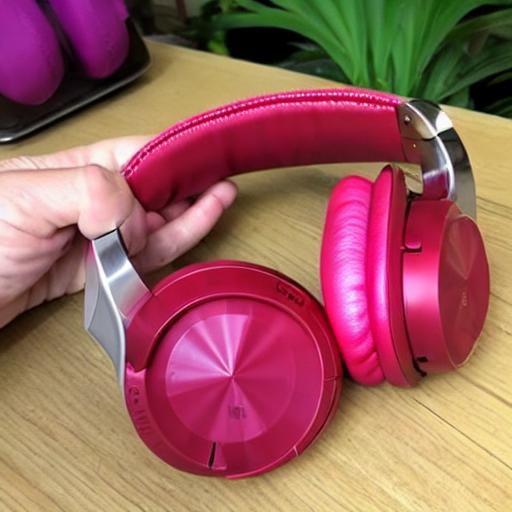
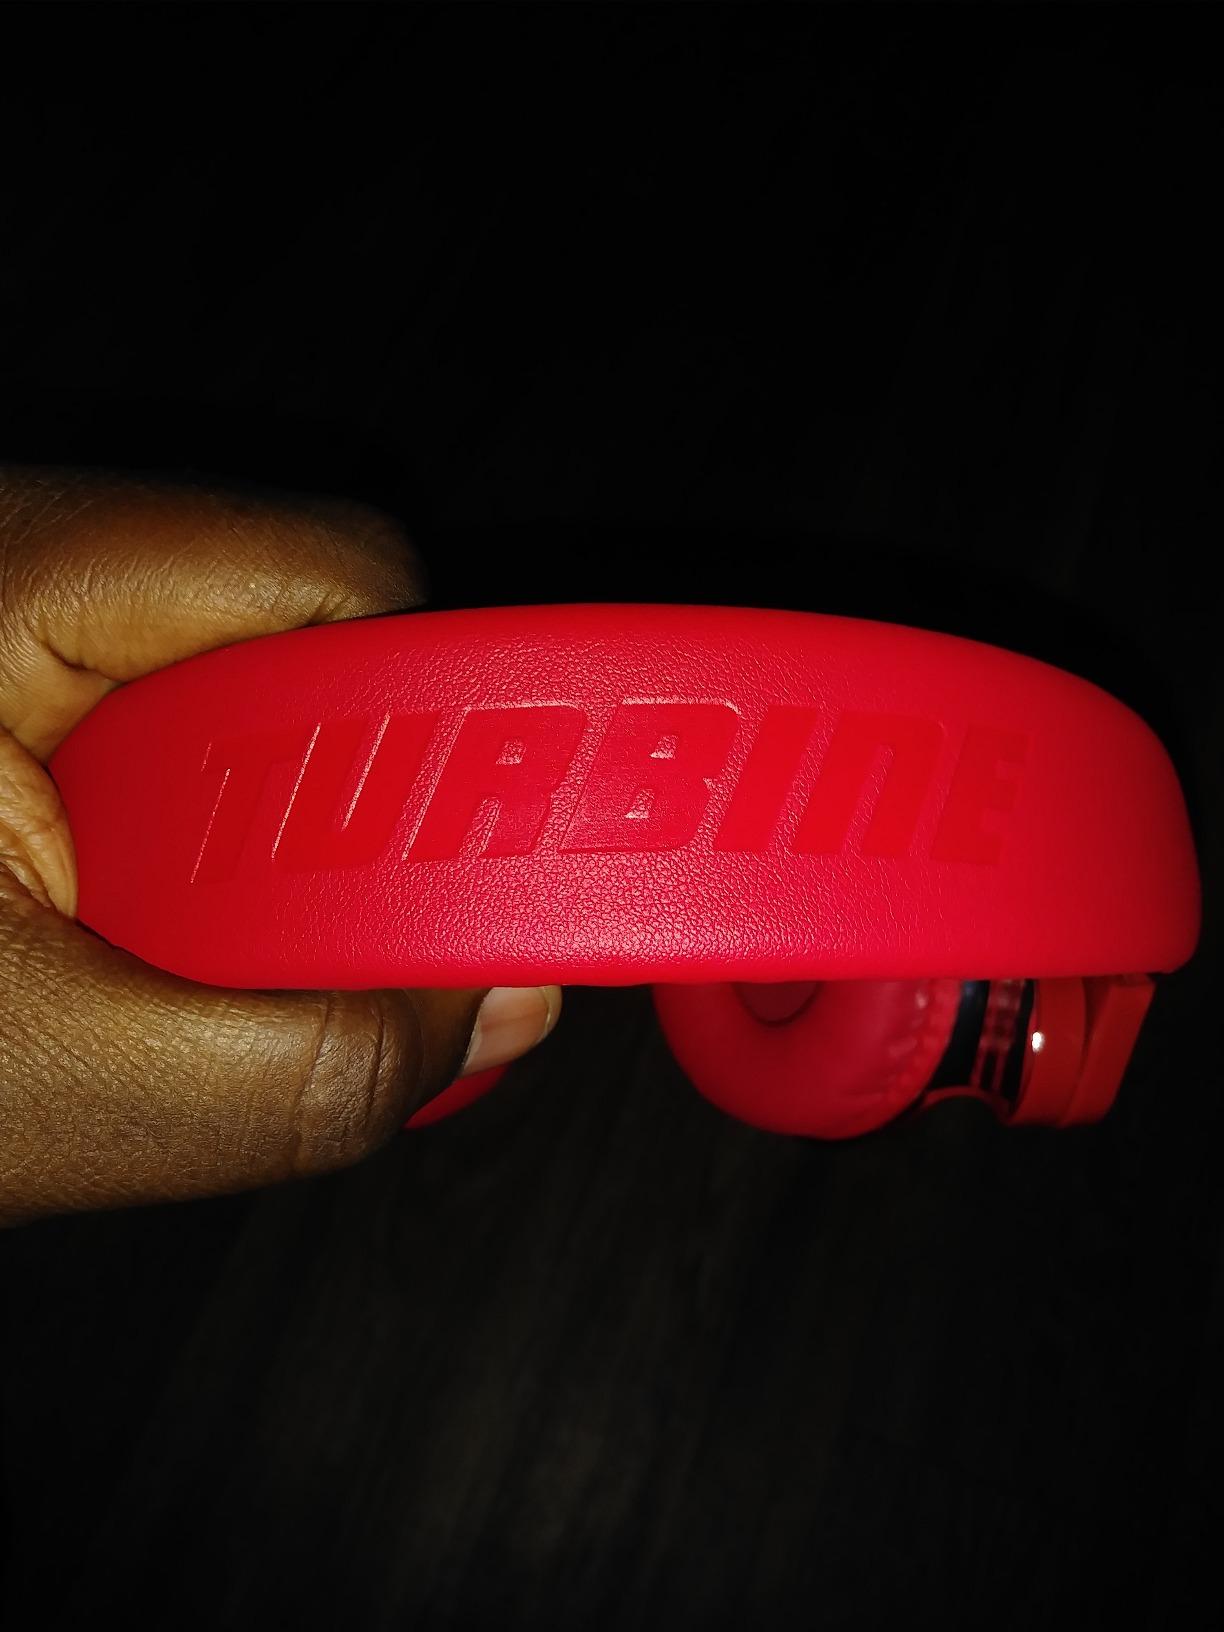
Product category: headphones
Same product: no